Jan Björklund

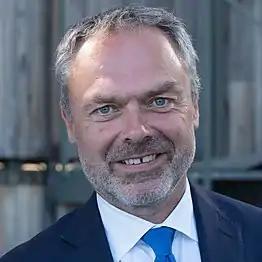
Björklund in 2017

Jan Arne Björklund (born 18 April 1962) is a Swedish Liberal politician. He was a member of the Riksdag from 2006 to 2019, representing Stockholm County, and served as leader of the Liberals from 2007 to 2019. Björklund served as minister for education from 2007 to 2014, and as Deputy Prime Minister of Sweden from 2010 to 2014.